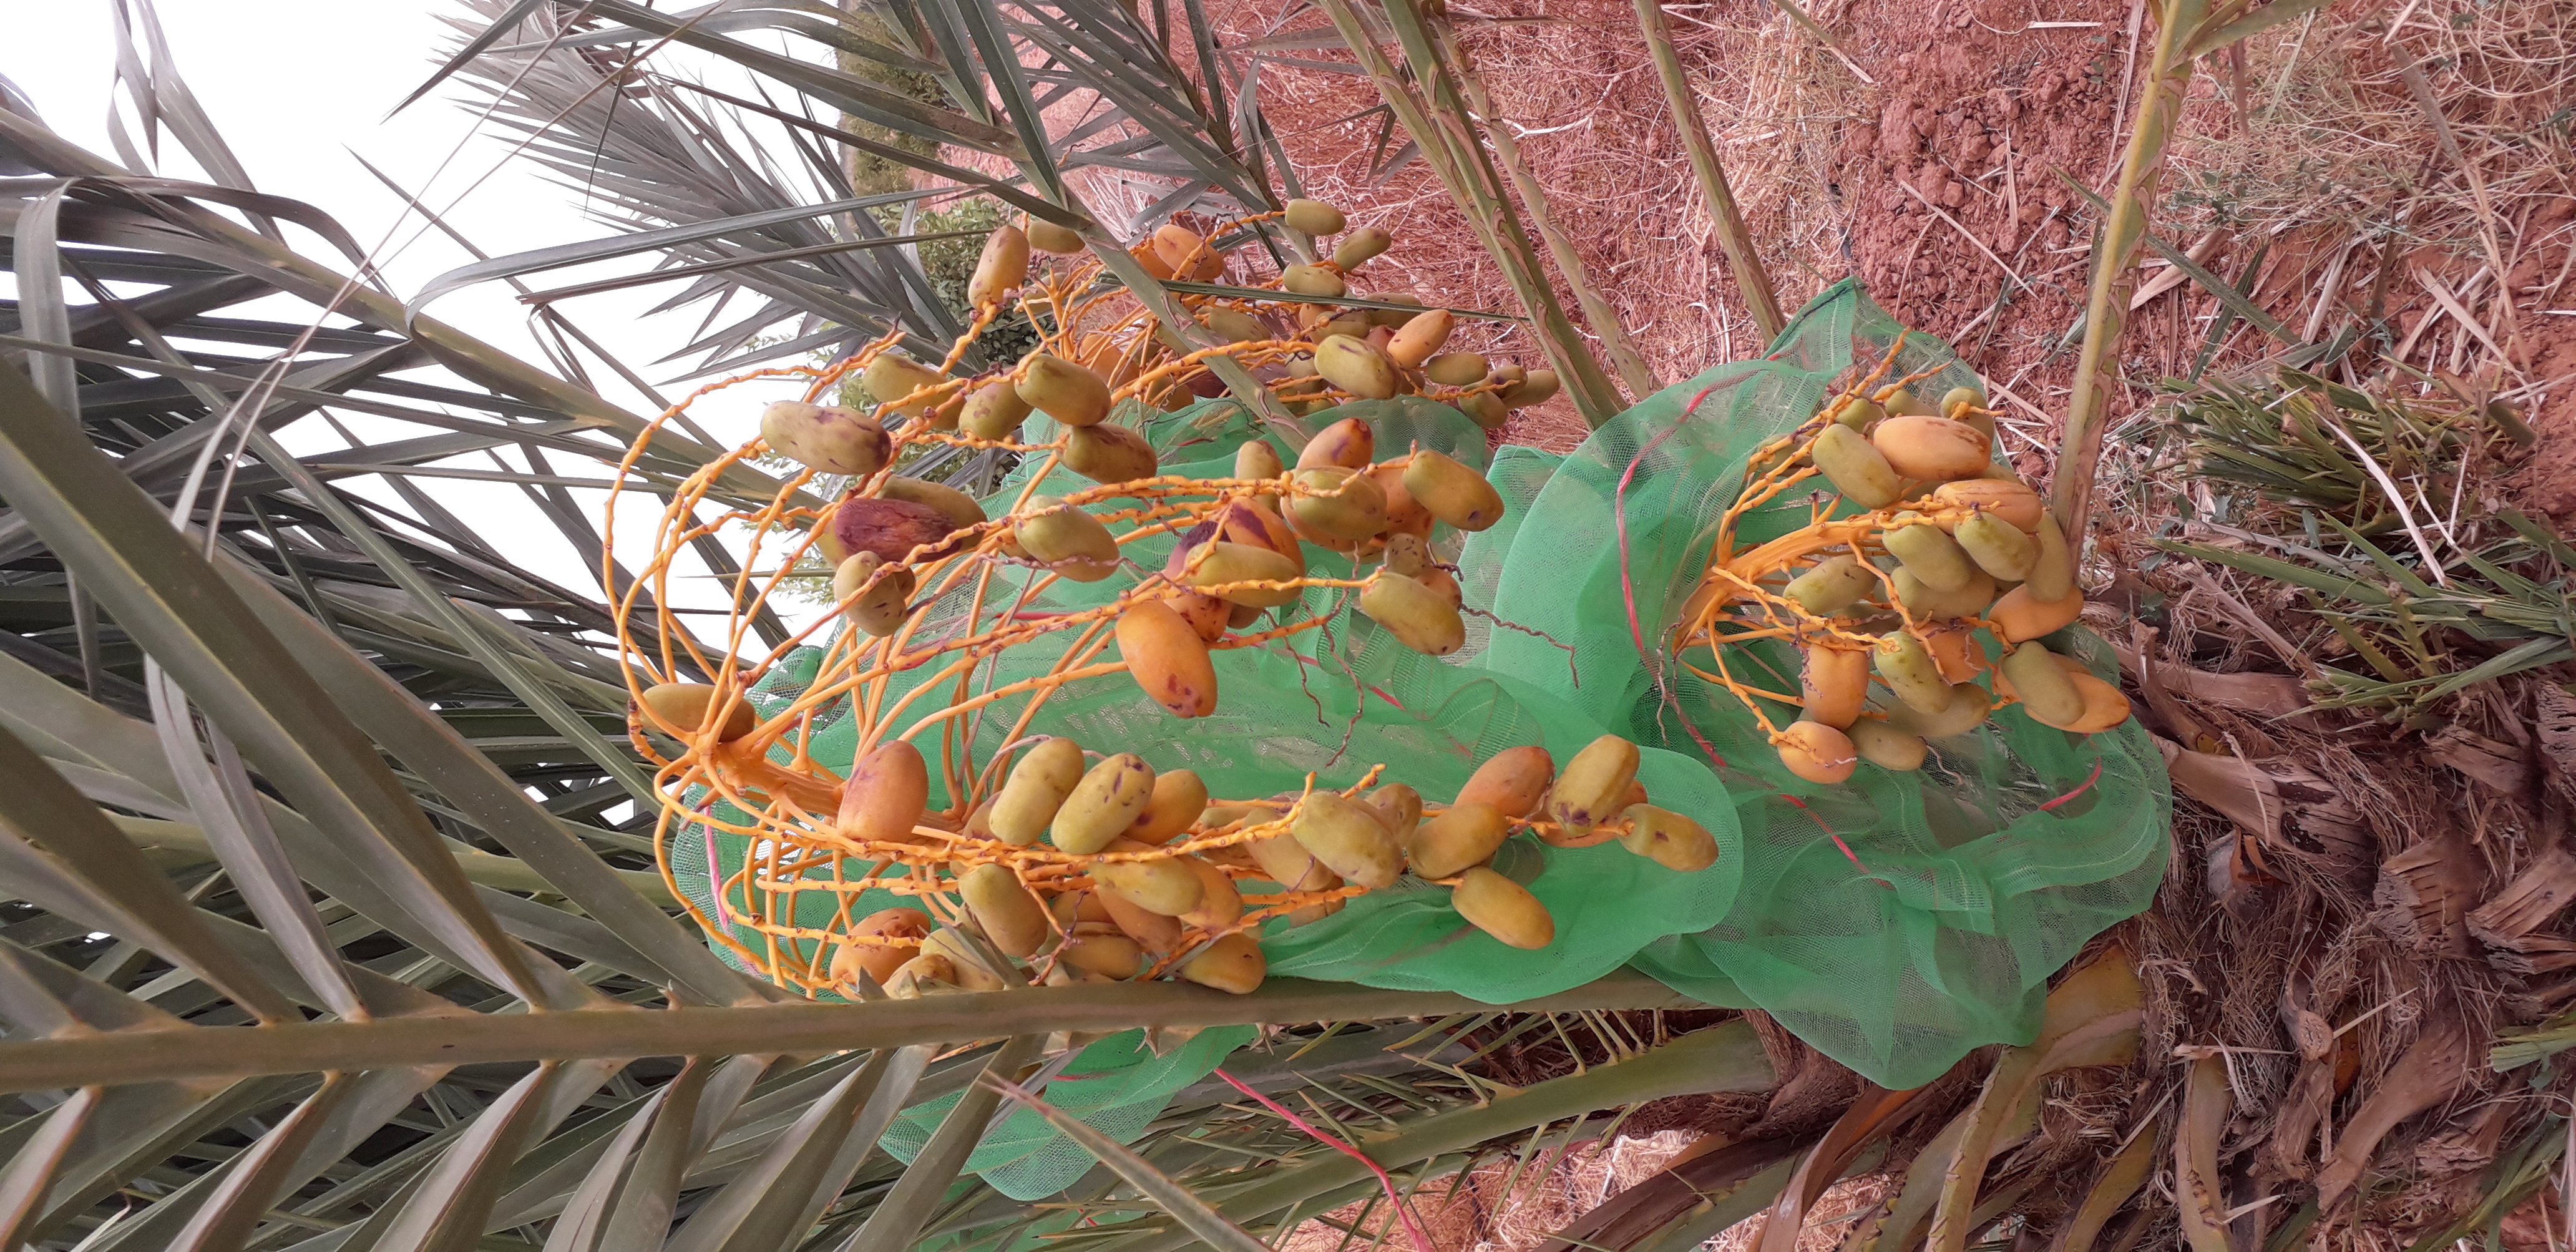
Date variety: Boumajhoul